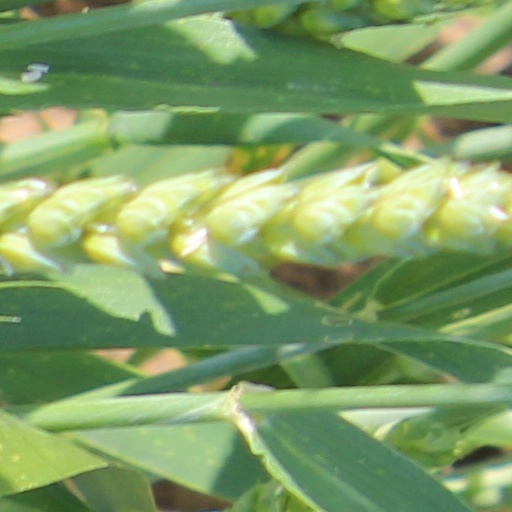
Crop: wheat